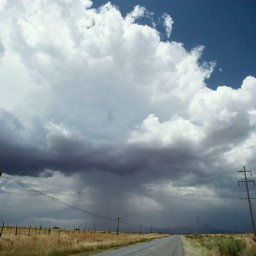
Cloud type: Nimbostratus (Ns)